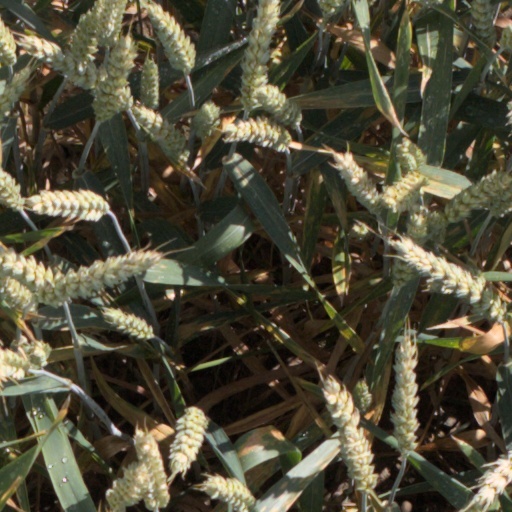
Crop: wheat